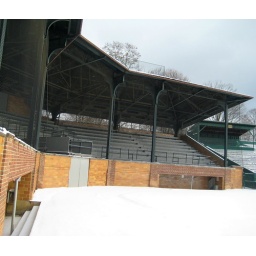
A view to the home plate grandstand at Doubleday Field in Cooperstown, NY, 12/28/09